François Castaing

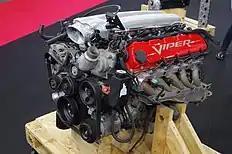
Dodge Viper V10 Engine production began in 1992

In 1993, Castaing founded the United States Council for Automotive Research (USCAR), joining Chrysler with General Motors and Ford. USCAR's goal is to strengthen the technology base of the U.S. auto industry through cooperative research and development. He was also instrumental in establishing the Partnership for a New Generation of Vehicles.